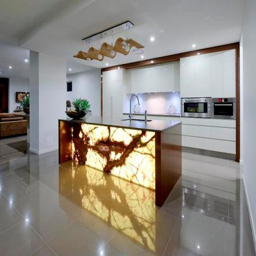
illuminated onyx for the kitchen island .